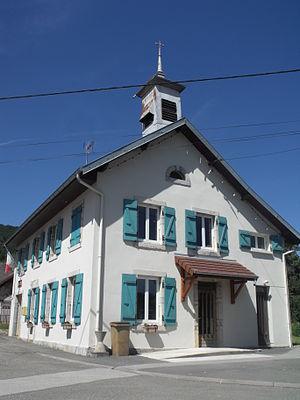
Mairie de Feule, Doubs, France
Feule est une commune française située dans le département du Doubs en région Bourgogne-Franche-Comté.